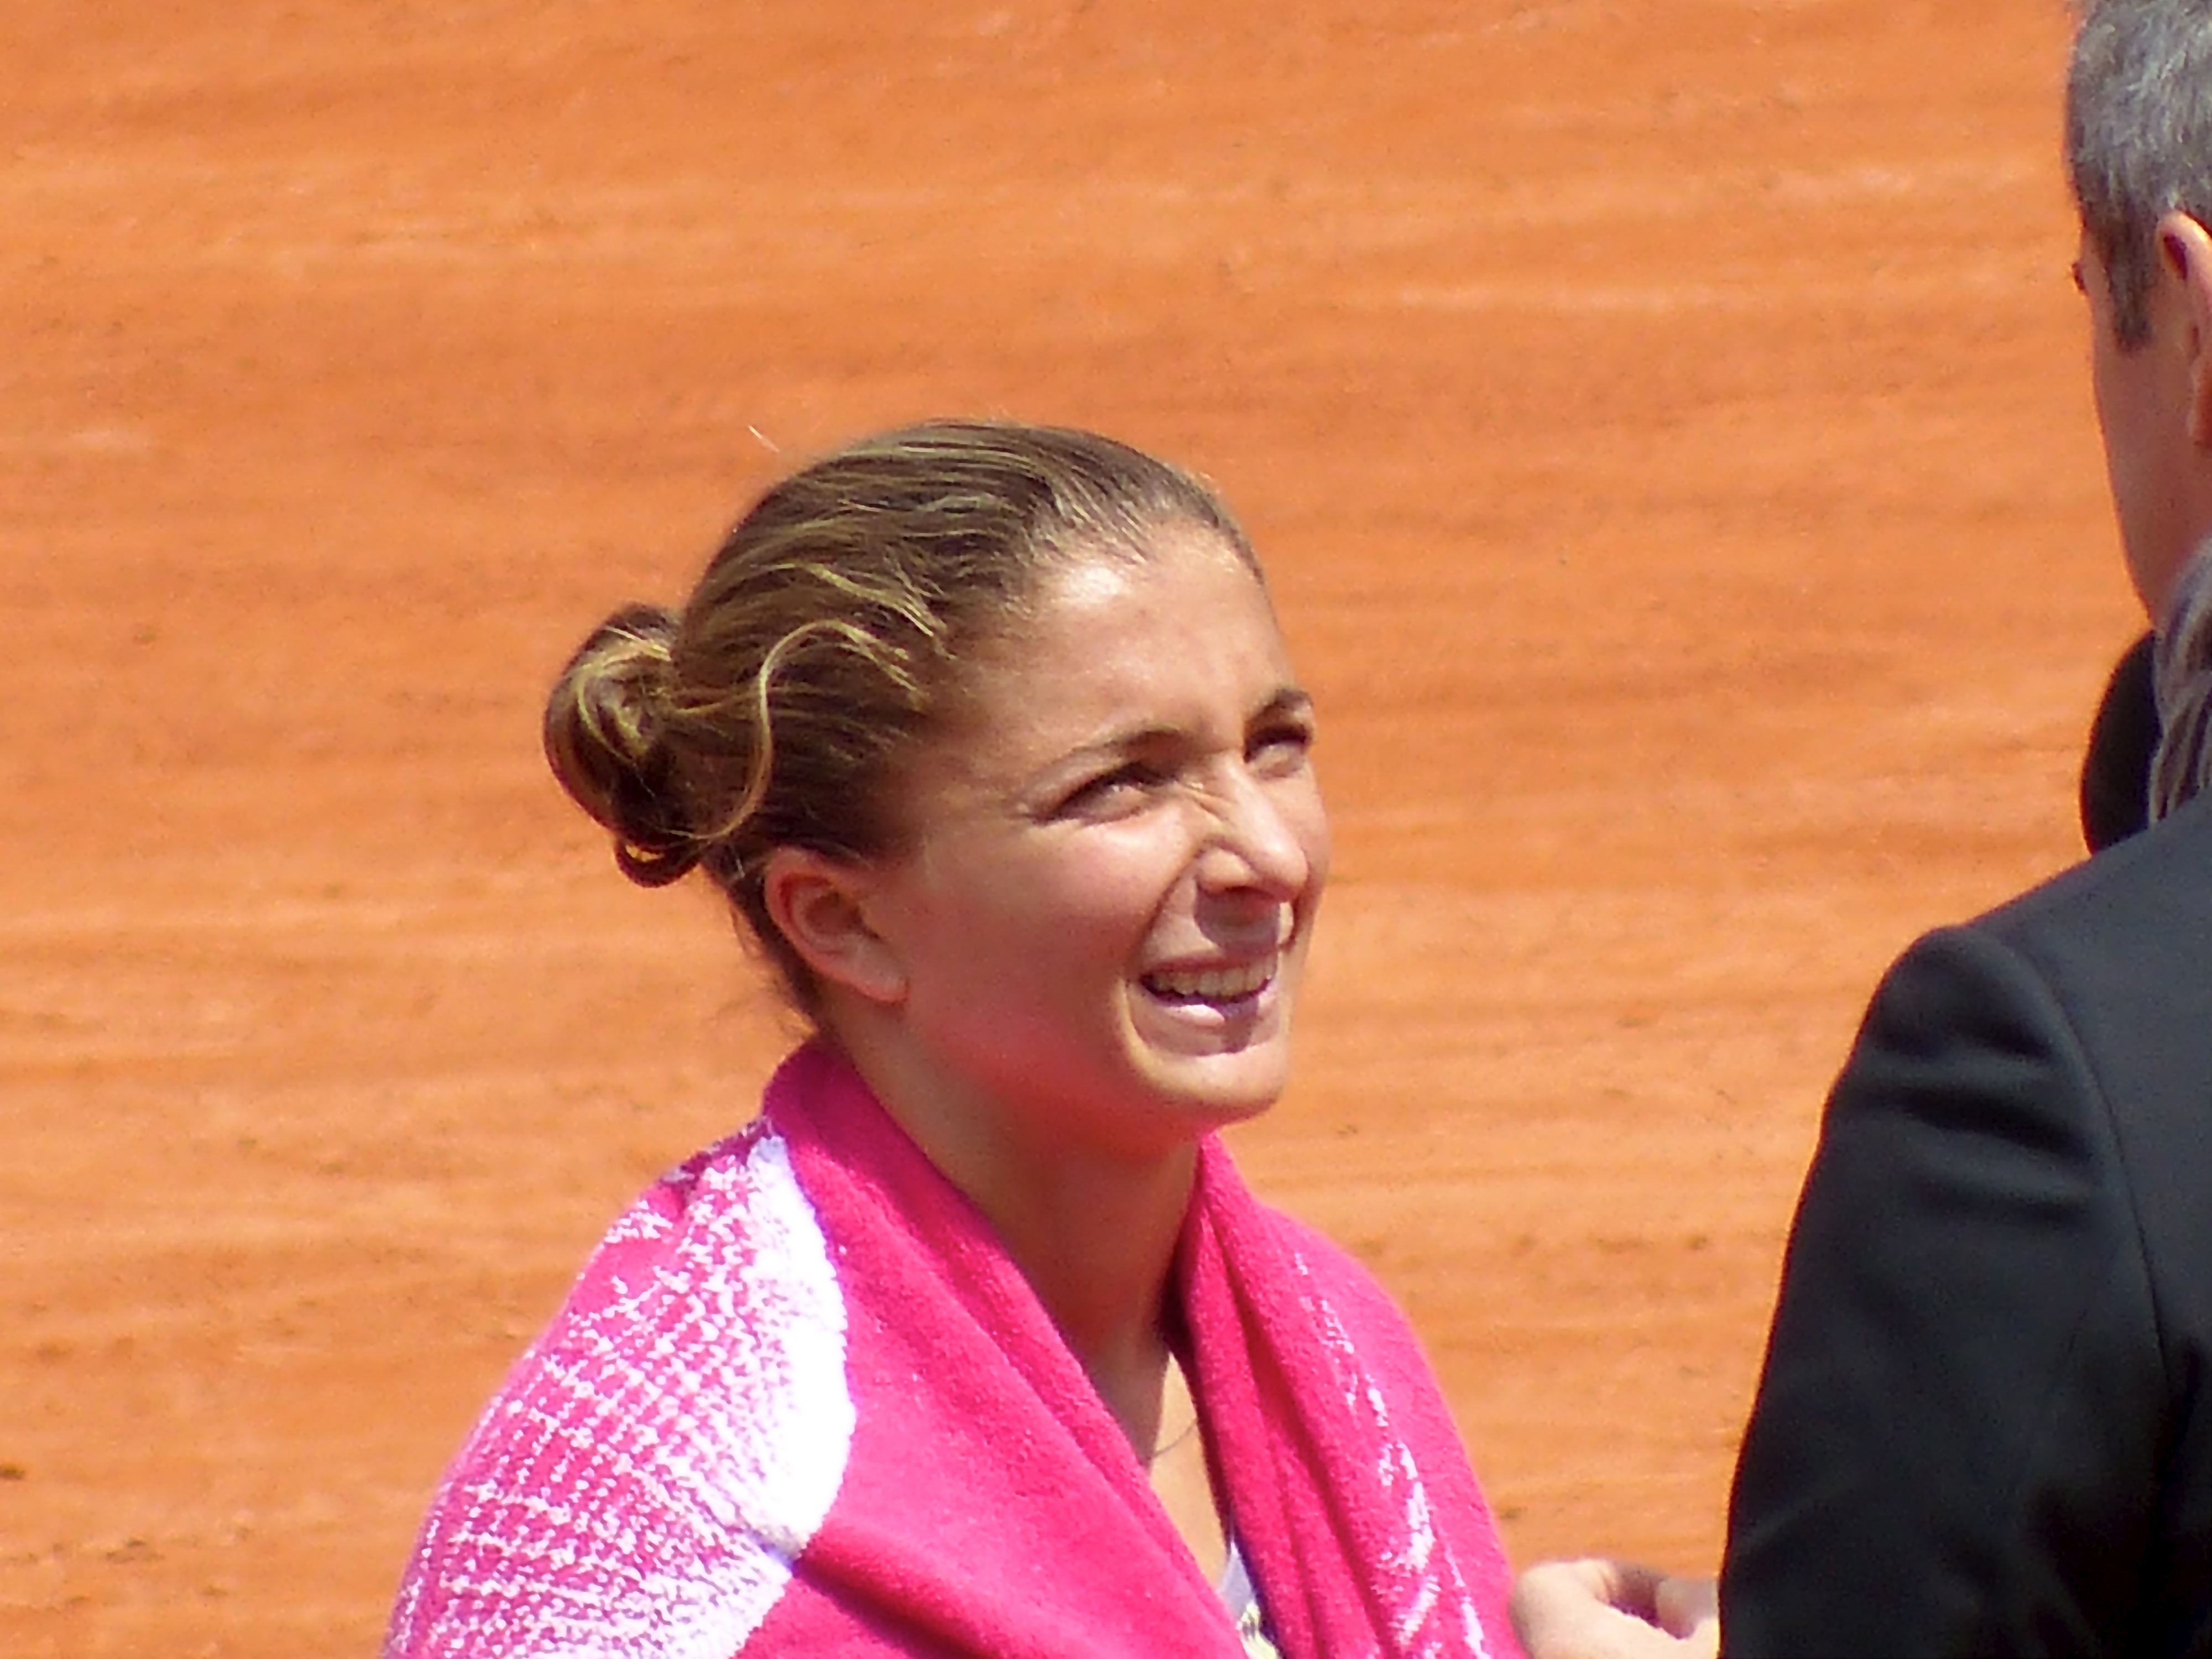
person, france, senior citizen, 2013, tennis, rolandgarros, frenchopen, errani